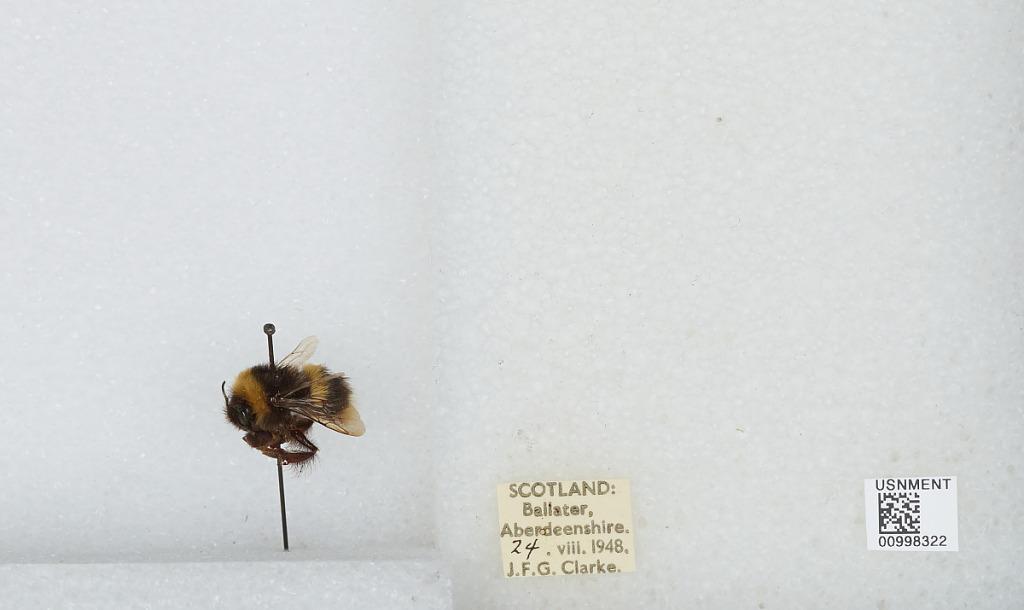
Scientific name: Bombus (Bombus) lucorum (Linnaeus)
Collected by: J. Clarke
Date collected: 1948-8-24
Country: United Kingdom
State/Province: Scotland
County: Aberdeenshire
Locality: Ballater
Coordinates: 57.0447, -3.0494